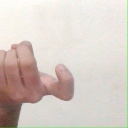
अक्षर: ज